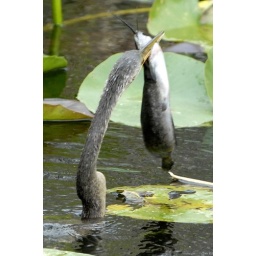
An Anhinga ppeared out of the water with a fish in it's mouth!! Spotted by my brother!